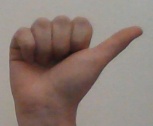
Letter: dhad